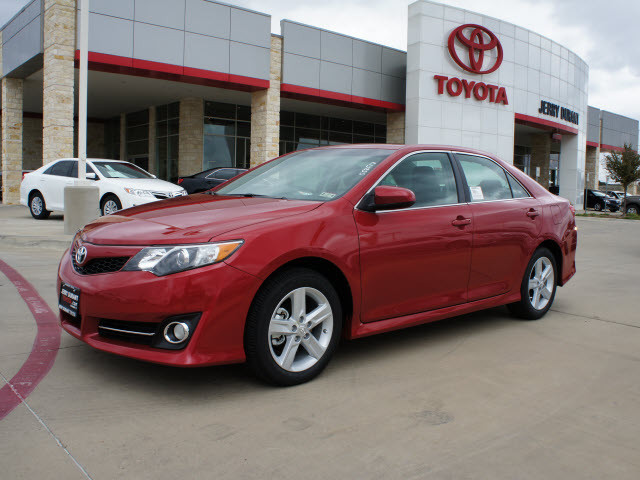
Car model: 2012 Toyota Camry Sedan